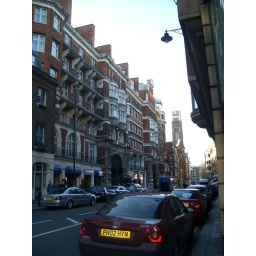
The street in front of Vandon house